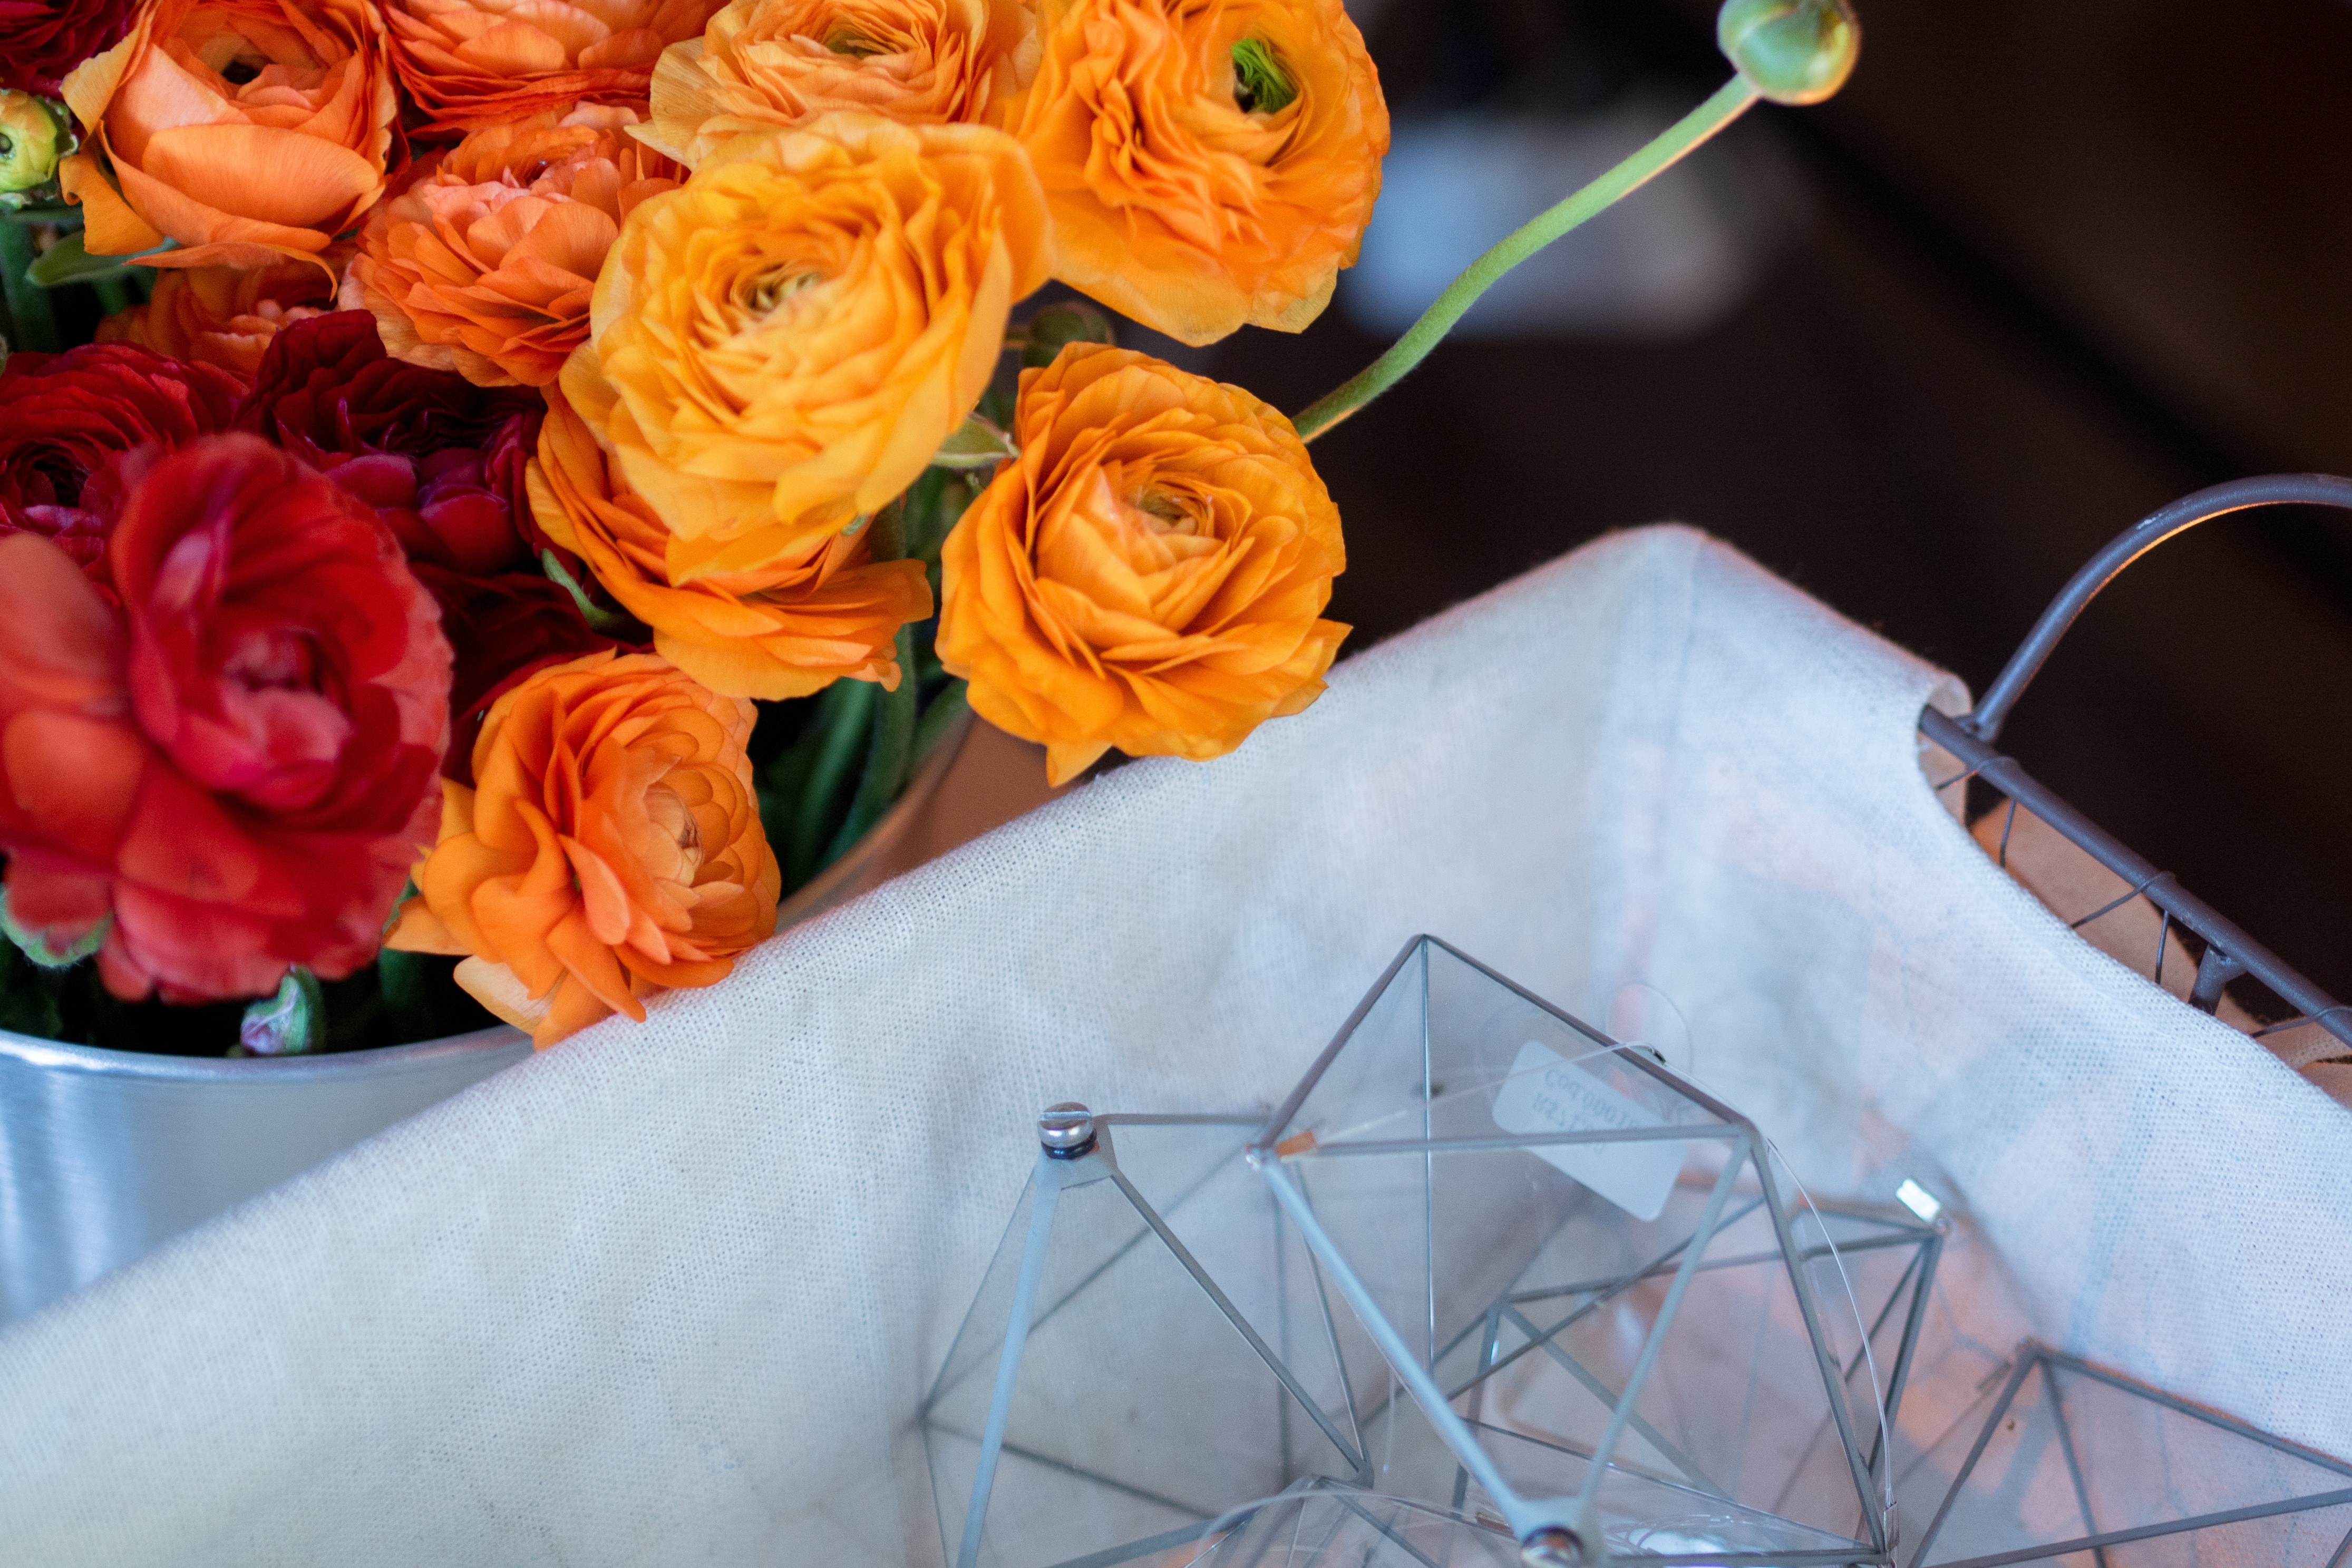
plant, flower, petal, interior, spring, red, color, yellow, flower arrangement, arrangement, floristry, flowering plant, flower bouquet, floral design, flower arranging